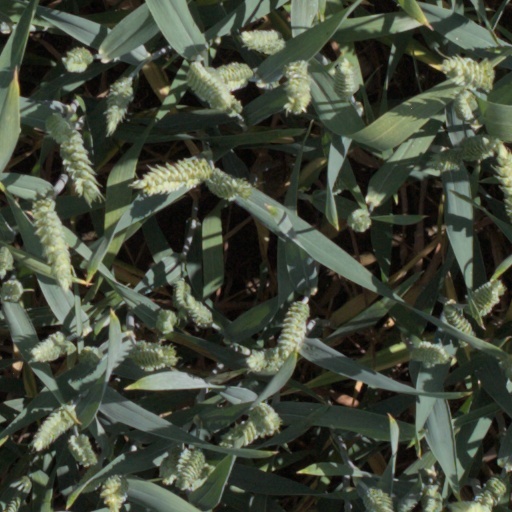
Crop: wheat